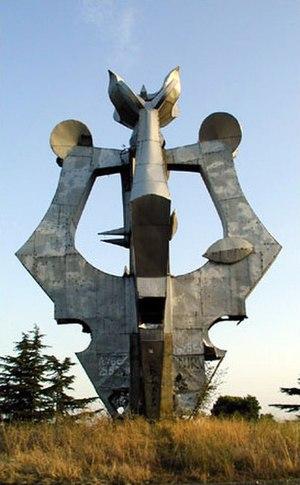
Le Front yougoslave englobe l'ensemble des opérations militaires conduites en Yougoslavie pendant la Seconde Guerre mondiale. Ce pays des Balkans devient un théâtre d'opérations du conflit mondial au printemps 1941. Le gouvernement yougoslave s'allie en effet à l'Allemagne nazie fin mars, mais il est renversé par un coup d'État deux jours plus tard. En réaction, les forces de l'Axe envahissent le royaume le 6 avril. La Yougoslavie est ensuite démembrée, et son territoire annexé ou occupé par l'Allemagne, l'Italie, la Hongrie et la Bulgarie. Deux parties du pays deviennent des États « indépendants » : la Croatie, où le mouvement fasciste des Oustachis est mis au pouvoir et installe une dictature particulièrement meurtrière, et la Serbie, où est proclamé un gouvernement collaborateur.
Cet article recense les monuments à la Seconde Guerre mondiale en Macédoine du Nord.
Guevgueliya ou 'Gevgelija' est une municipalité et une ville du sud-est de la Macédoine du Nord. La municipalité comptait 22 988 habitants en 2002 et s'étend sur 317 km². La ville en elle-même compte 15 685 habitants, le reste de la population étant réparti dans les villages alentour. Guevgueliya se trouve sur le Vardar et c'est le principal point de passage entre la Grèce et la Macédoine du Nord puisqu'elle est traversée par l'autoroute et la voie ferrée qui relient Skopje à Thessalonique. Guevgueliya est connue d'une part pour ses nombreux casinos qui lui valent le surnom de « Las Vegas macédonien » et d'autre part pour les drames liés à la crise migratoire en Europe.